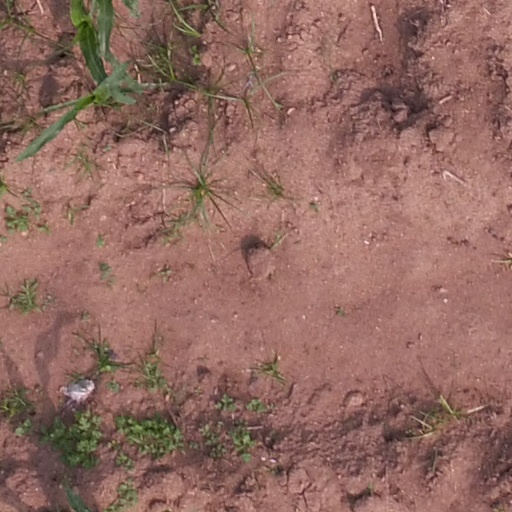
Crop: maize; corn